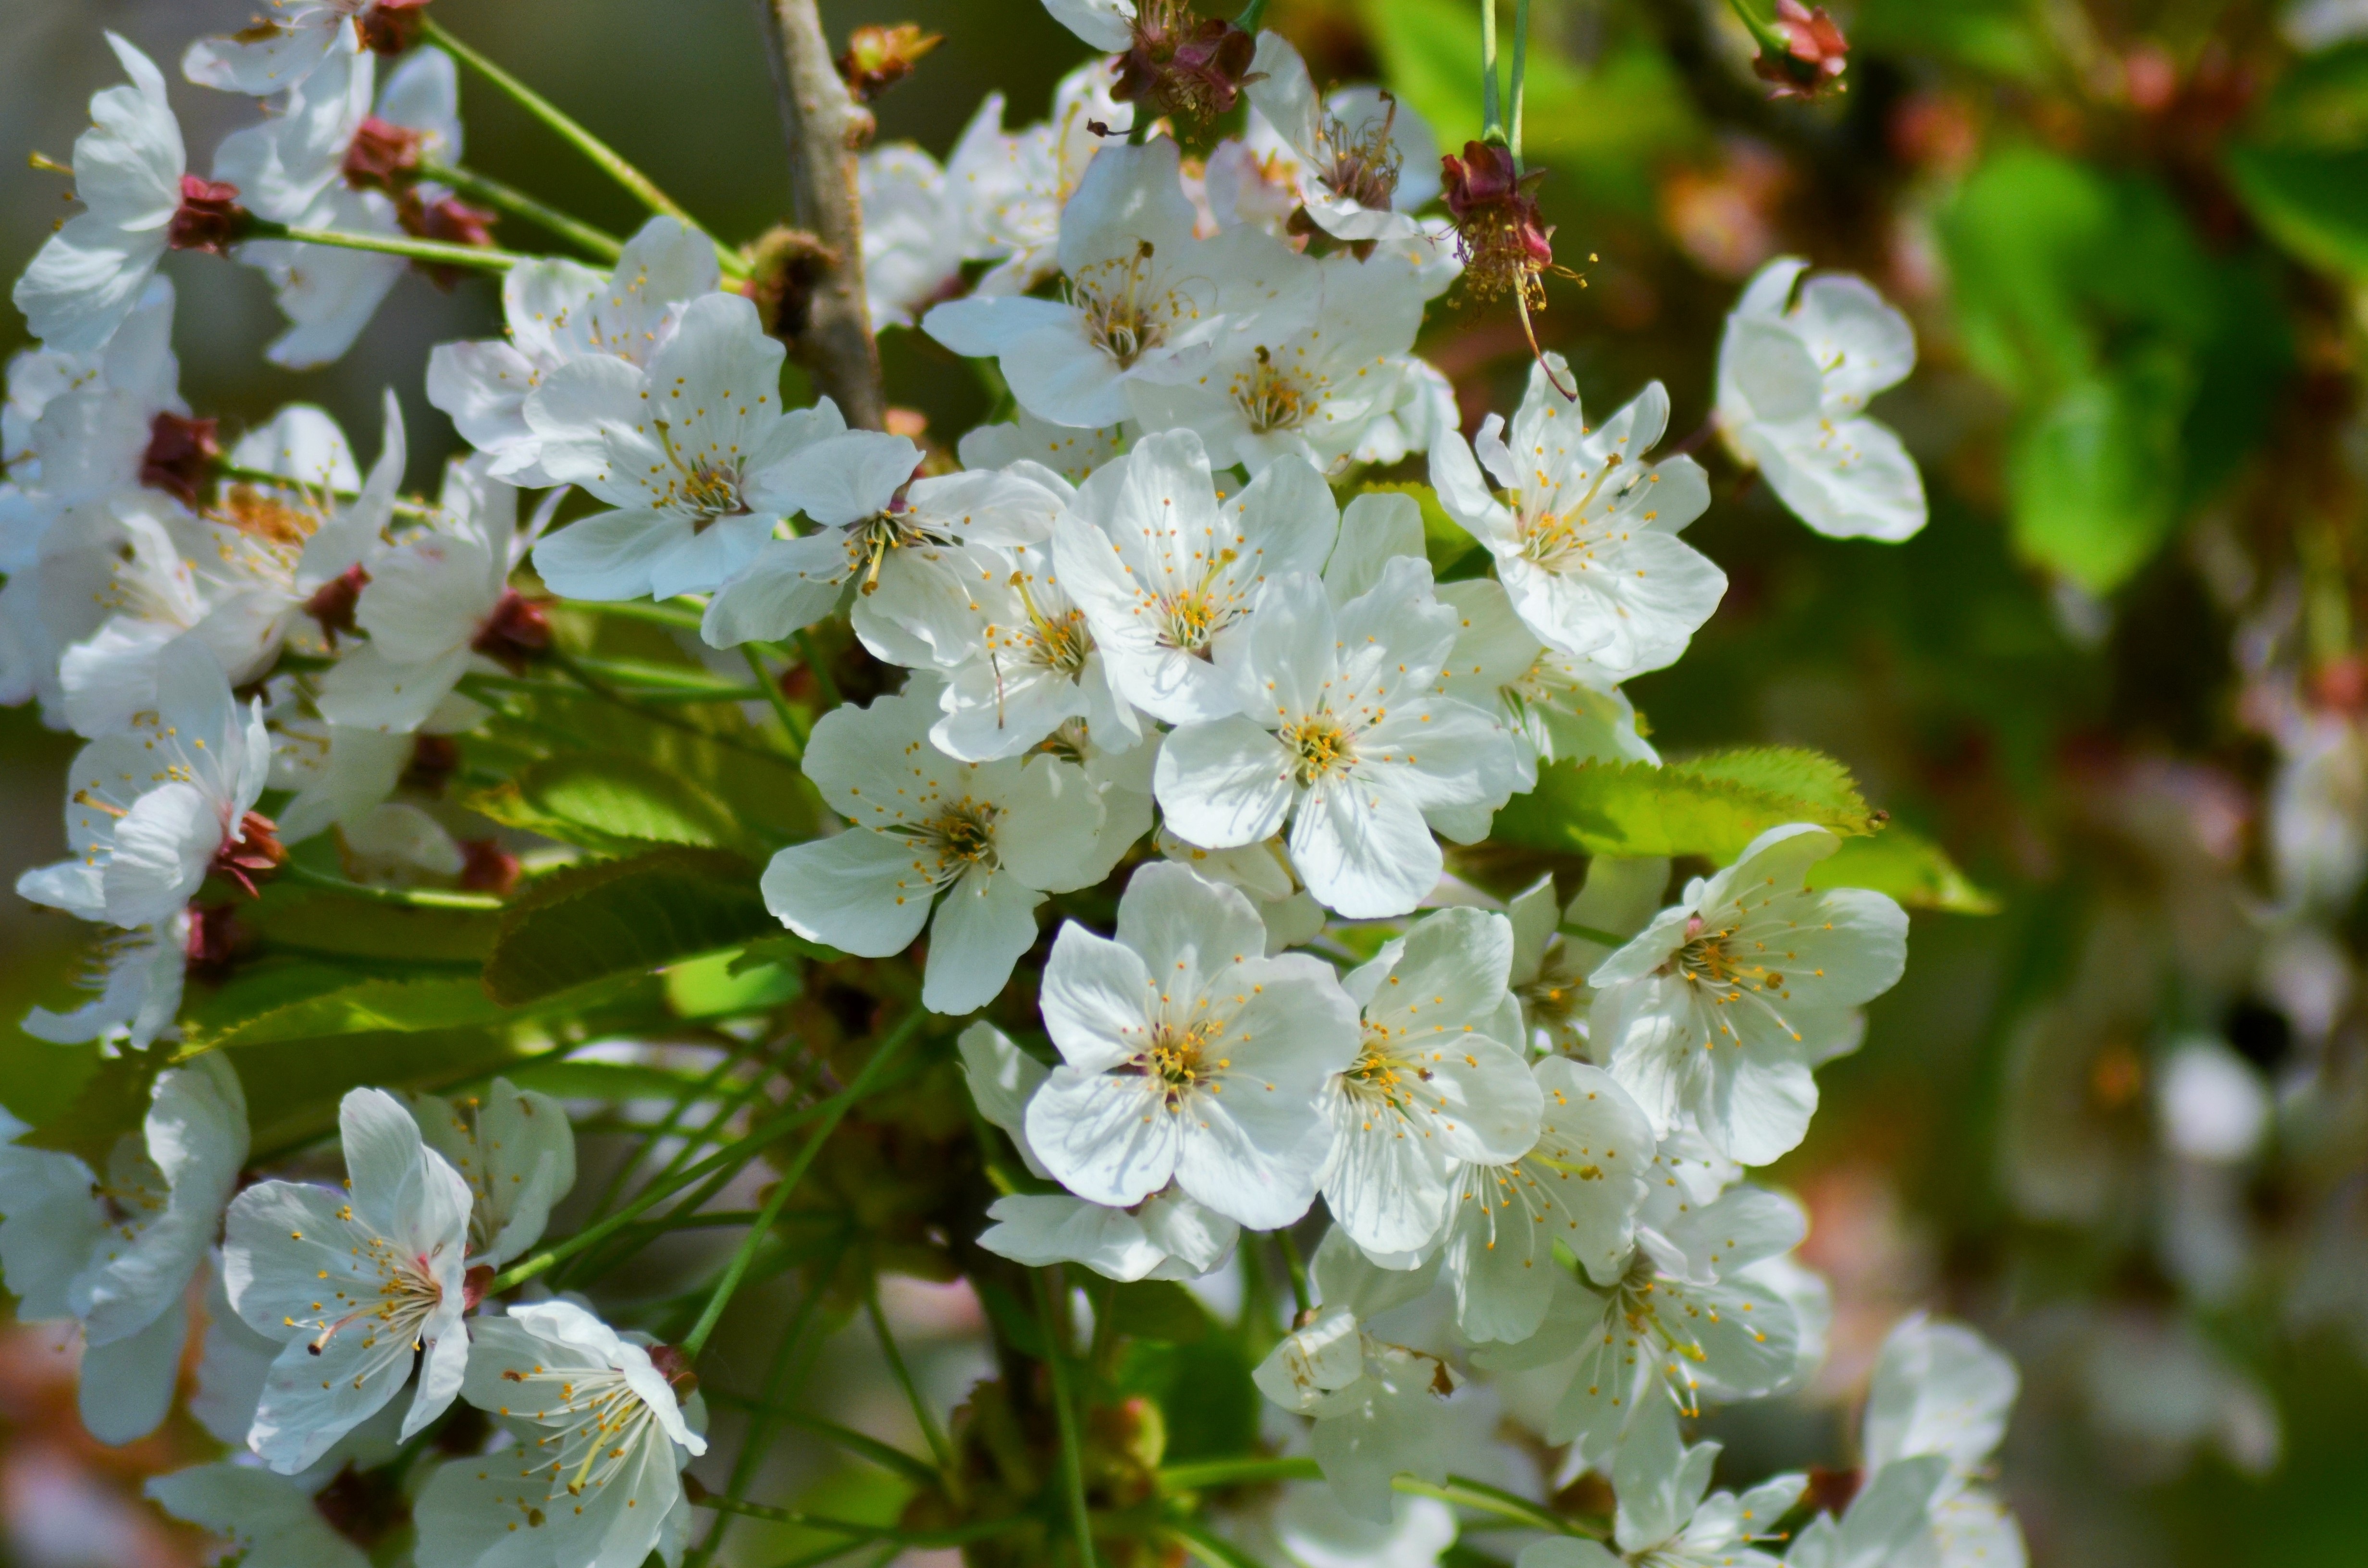
tree, nature, branch, blossom, plant, white, fruit, flower, food, spring, produce, botany, garden, flora, cherry blossom, white flower, shrub, fruit tree, flowering, cherry, macro photography, flowering tree, white flowers, flowering plant, rose family, cherry blossoms, flowering branch, flowers cherry, land plant